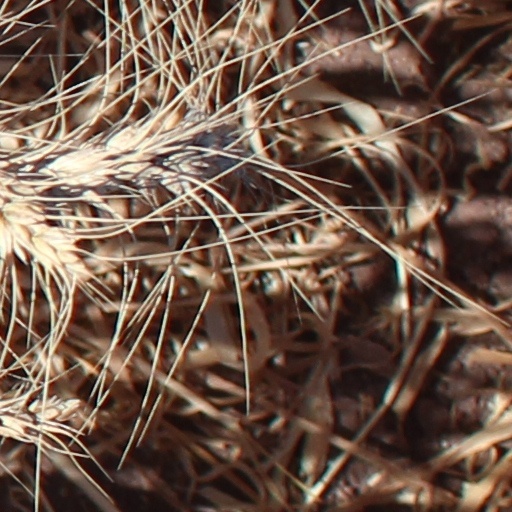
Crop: wheat